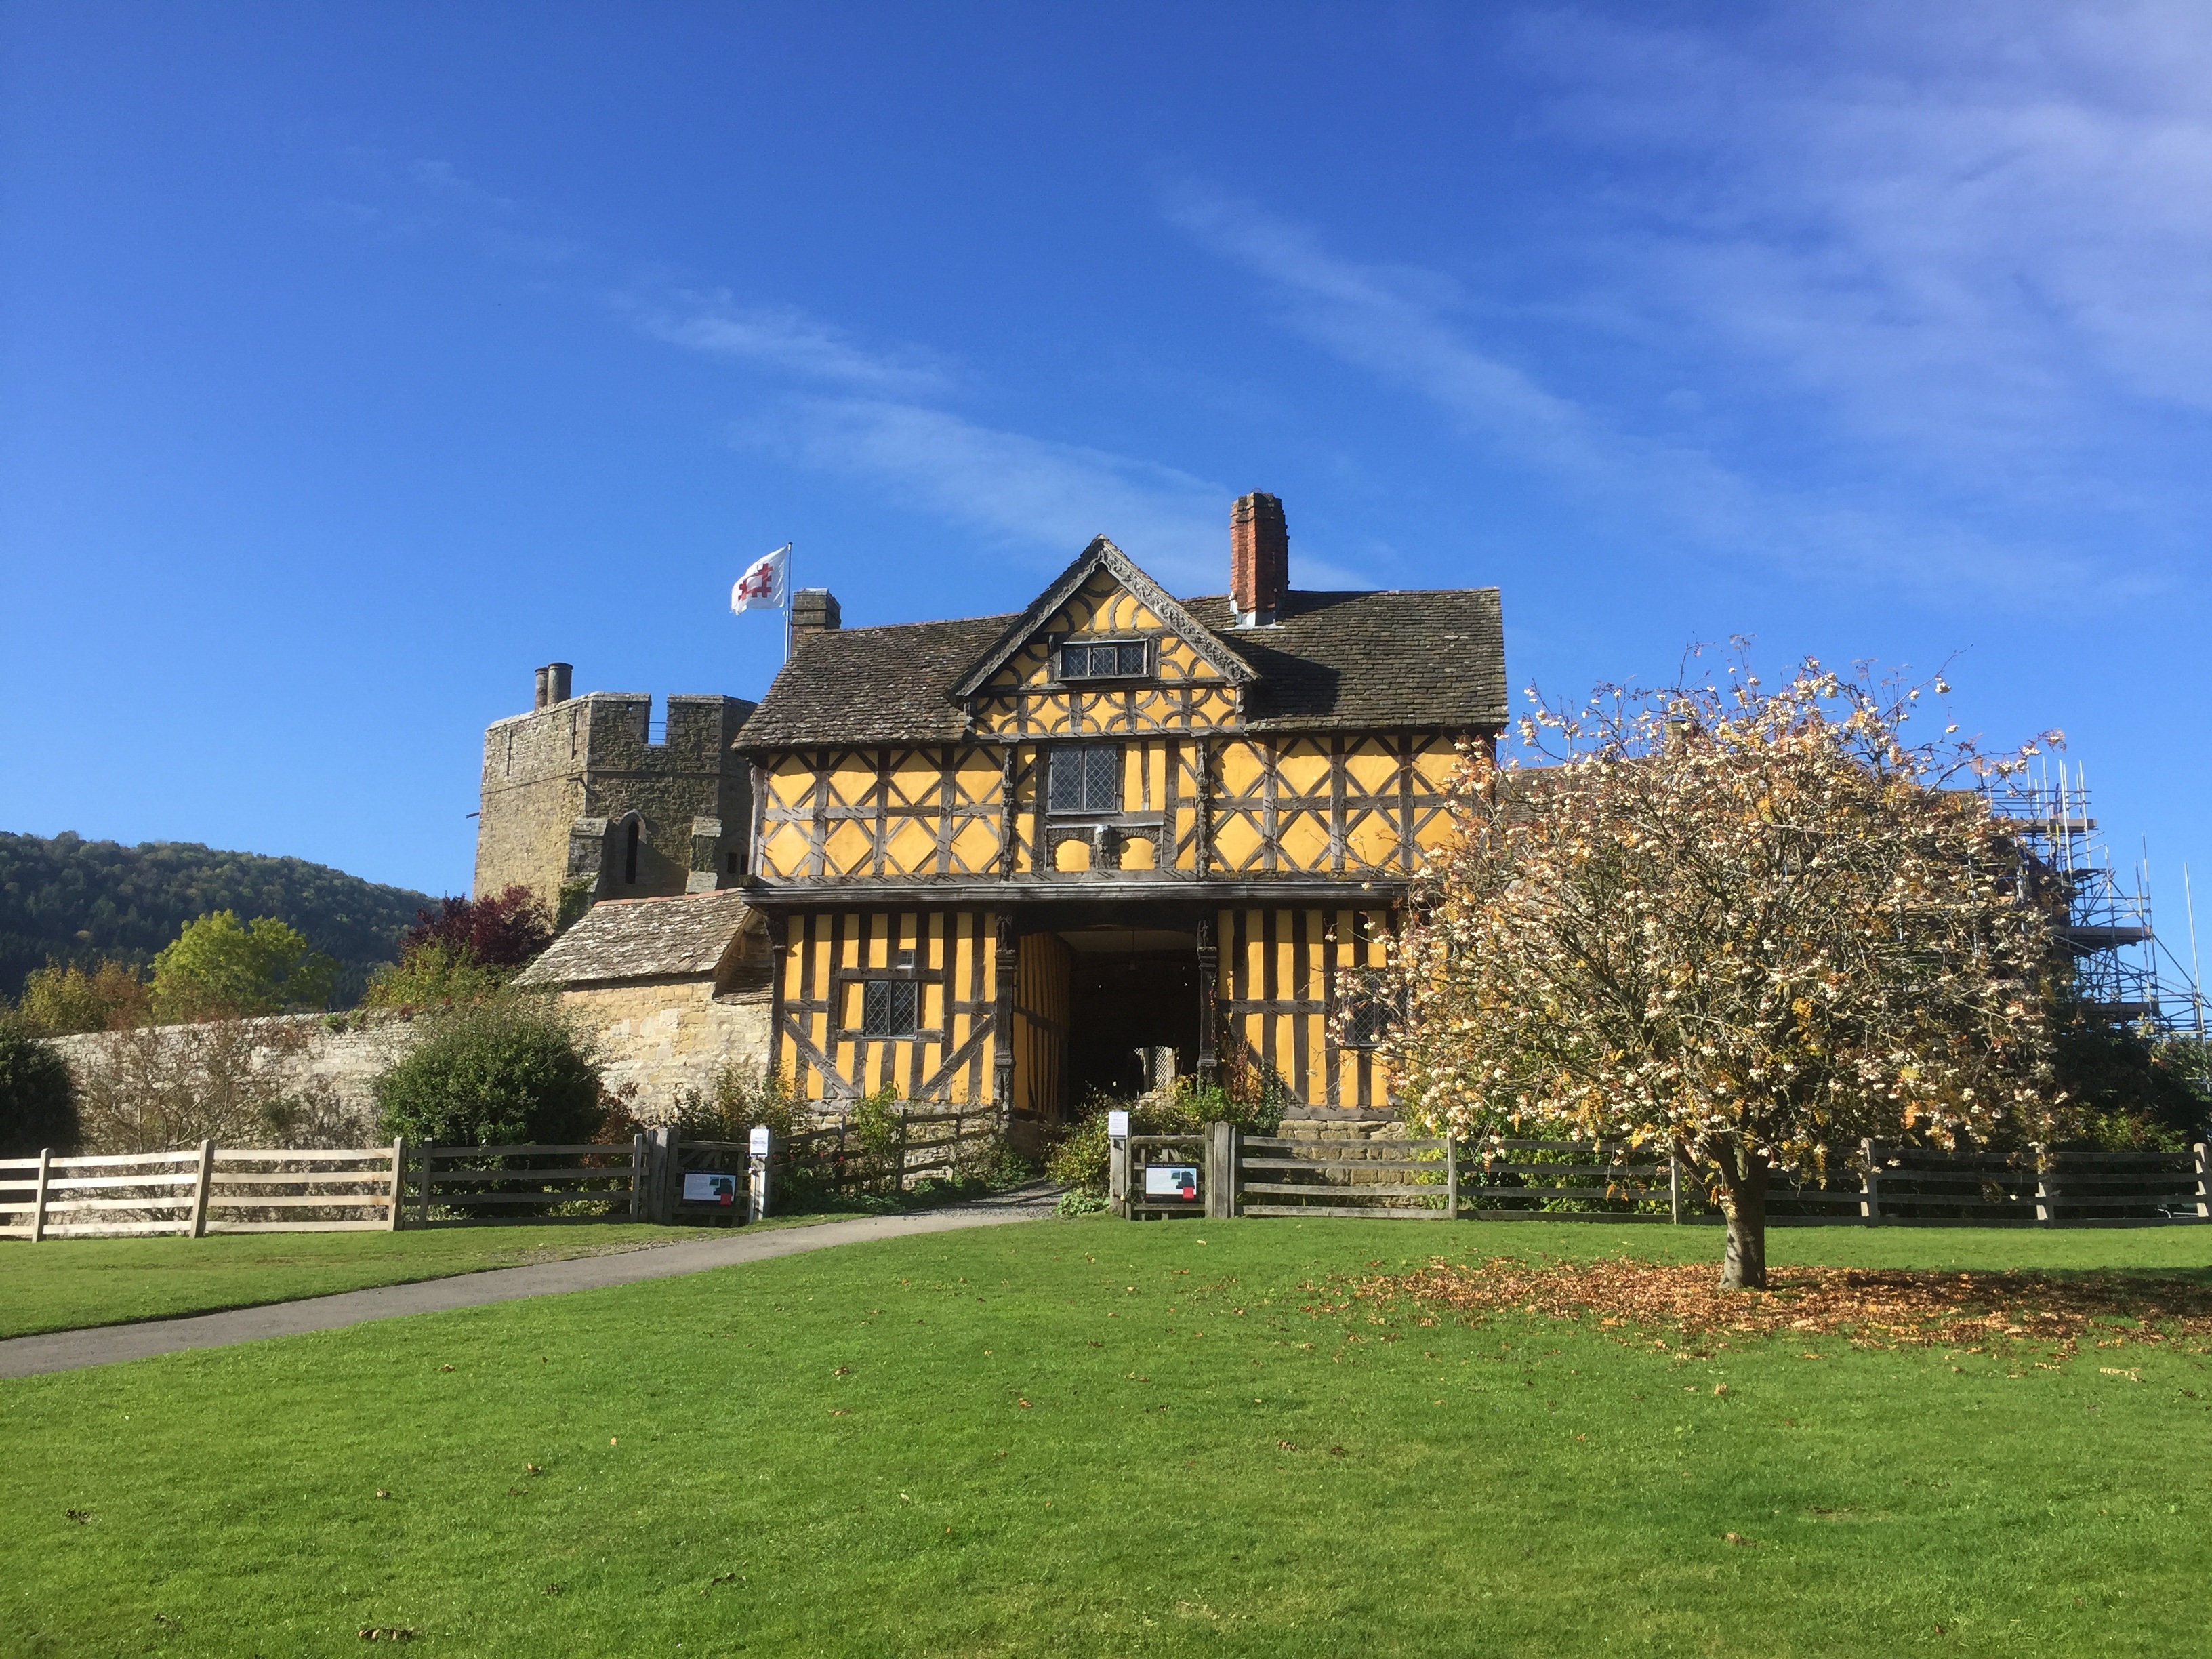
architecture, lawn, villa, mansion, house, building, chateau, palace, home, vacation, castle, property, england, medieval, farmhouse, monastery, estate, manor house, rural area, stately home